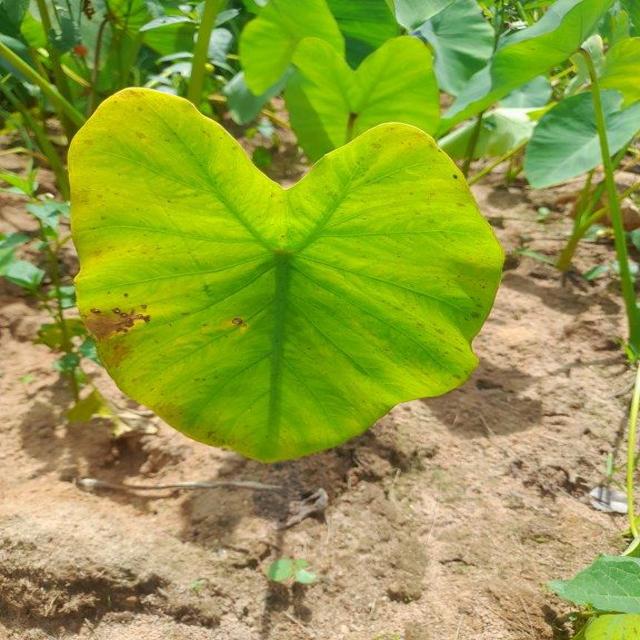
Label: Mid_Blight